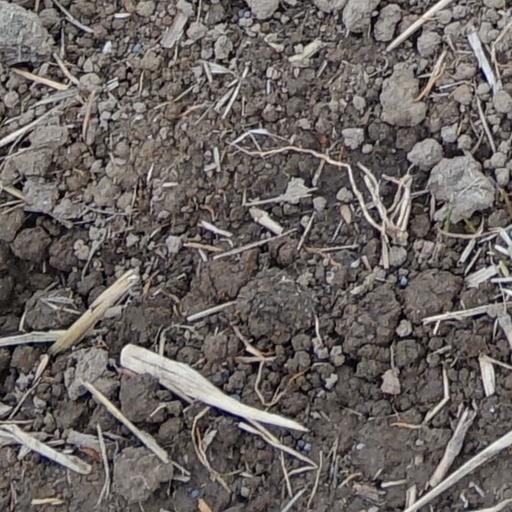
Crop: wheat